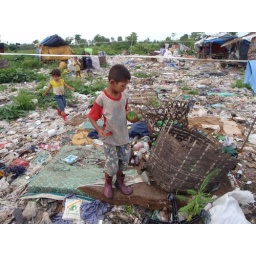
Children grow watermelon in the dump. They literally plant the watermelon seeds in the trash and wait until they grow and ripen.